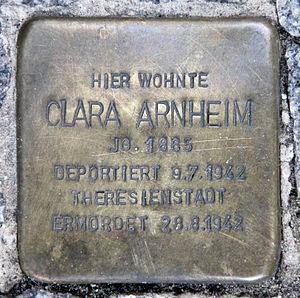
Clara Arnheim, également orthographié Klara est une peintre allemande. Persécutée en tant que juive pendant la période du national socialisme, elle est tuée en 1942.